Describe the emotion expressed in this image:  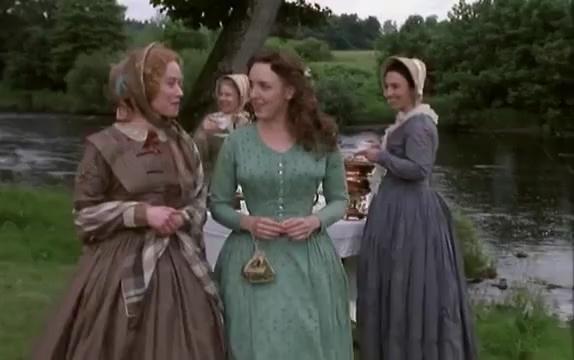
This person displays Fear, valence and arousal with high intensity.